Starý Plzenec

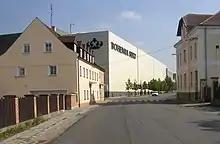
Bohemia Sekt factory

Starý Plzenec is known for the sparkling wine producer, Bohemia Sekt company. It is the biggest sparking wine producer in the Czech Republic and one of the biggest in Central and Eastern Europe. The production started here in 1943 in the premises of the former brewery, which was active in 1873–1929.